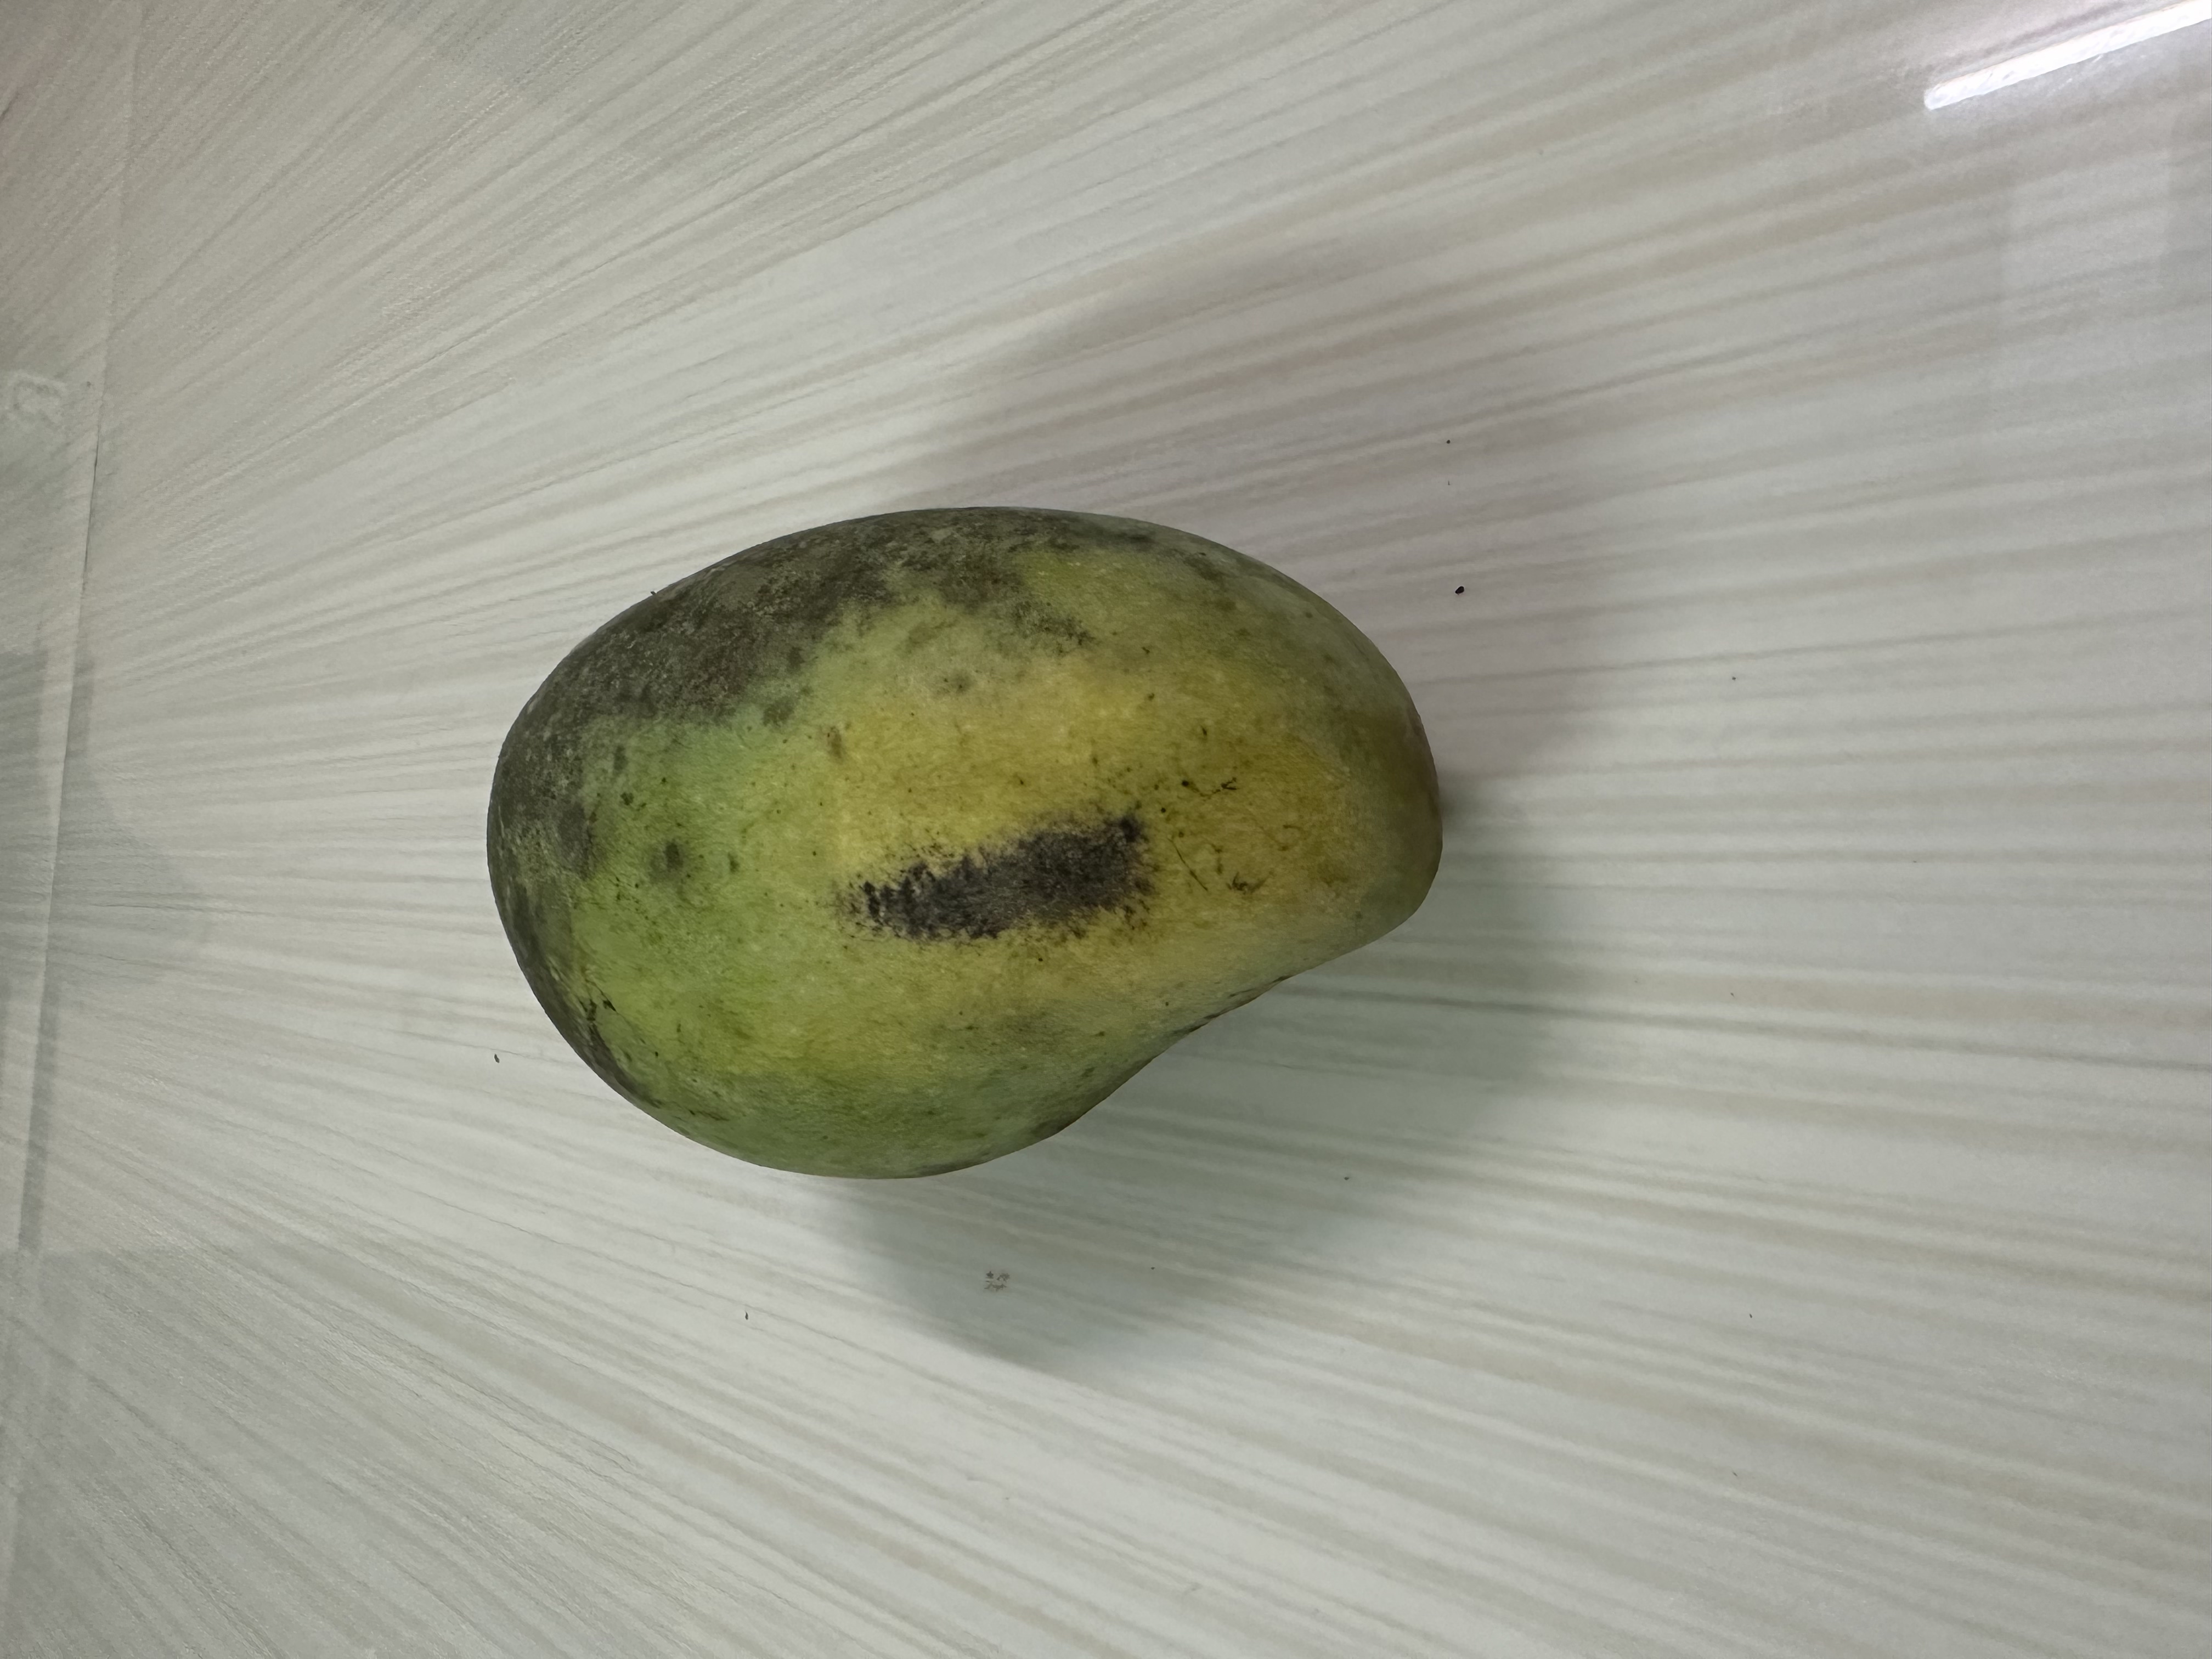
Mango variety: Katimon